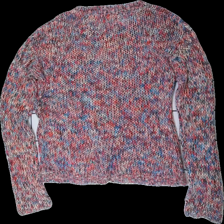
View: back
Type: Sweater
Category: Ladies
Brand: Not in the list
Brand text on label: Mira & Mira
Colors: Red, Blue, Multicolor, White
Material: 100% acrylic
Cut: Regular, C-collar
Size: L
Season: All
Smell: Minor
Holes: Minor
Price range: <50
Recommended usage: Reuse
Comment: detergent smell